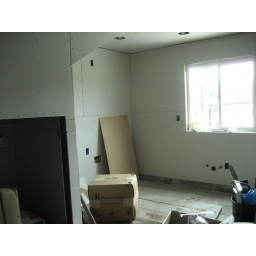
The laundry facilities will be located in the opening on the right and the kitchen will be situated where the window is.